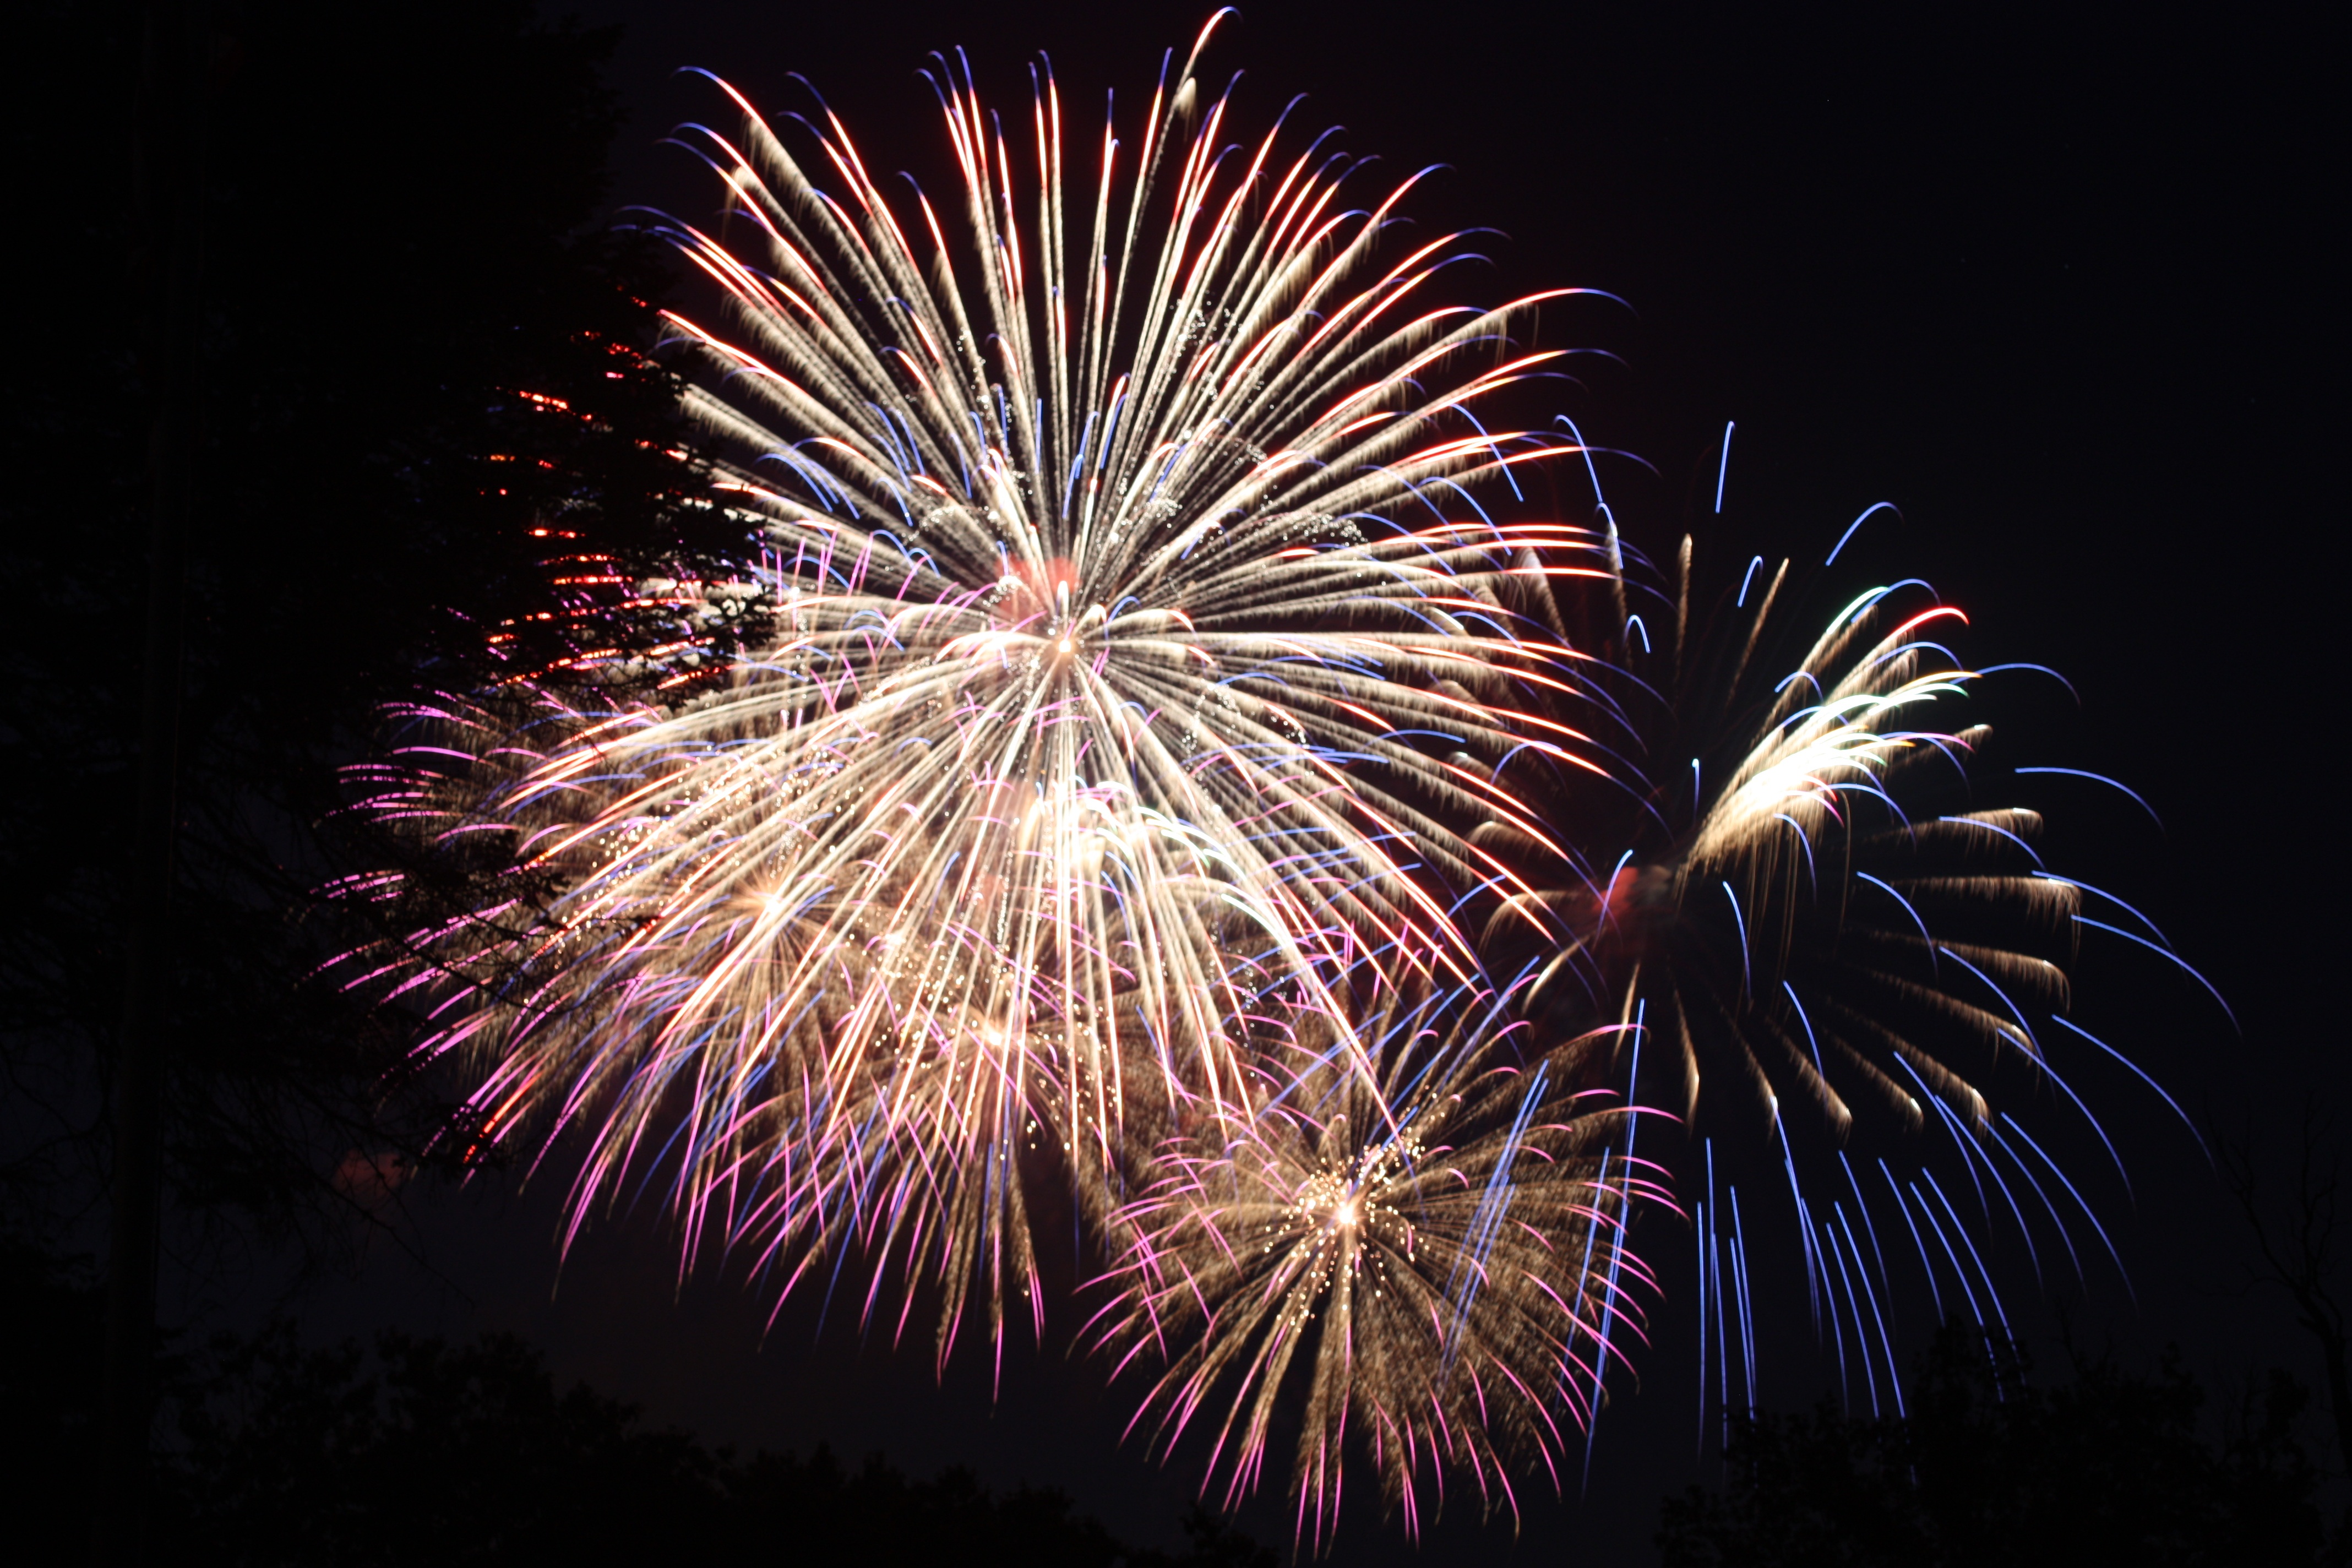
recreation, celebration, america, colorful, independence day, explosion, fireworks, event, july 4th, outdoor recreation